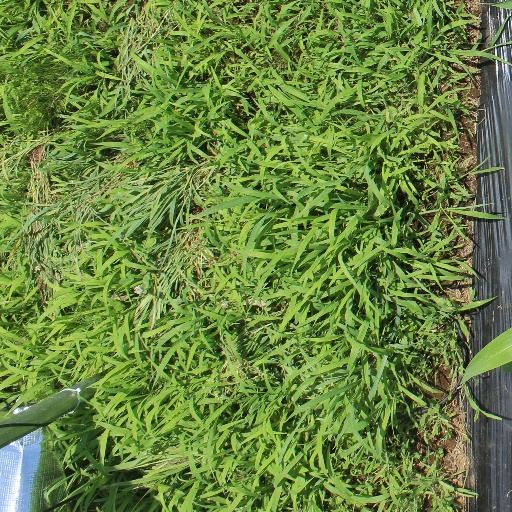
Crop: sorghum